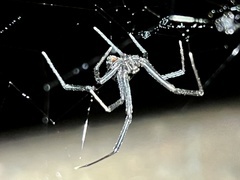
Species: Lactrodectus_hesperus